Labor trafficking in the United States

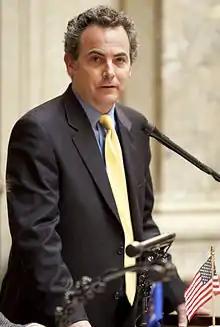
Jon Erpenbach authored Malinda's Traveling Sales Crew Protection Act.

Traveling sales crews have the highest rate of labor trafficking after domestic labor. The traveling nature makes it easier for traffickers to control their victims' sleeping arrangements and food and to alienate them from outside contact. Traffickers may withhold food or threaten to abandon their victims in unfamiliar locations without money if they do not comply. Unlike other professions, members of traveling sales crews are considered independent contractors even if they do not have any autonomy in their life outside of work. As independent contractors, they are not overseen by several laws meant to prevent abuse, such as Title VII of the Civil Rights Act of 1964. Victims often incur debt from their traffickers, and enter into a form of debt slavery.